Question: Please indicate a possible affordance area of baseball bat that can be used for hitting
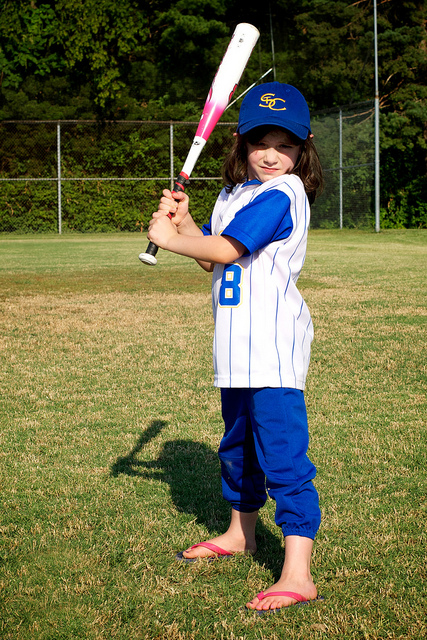
Answer: [197, 25.5, 263, 115.5]